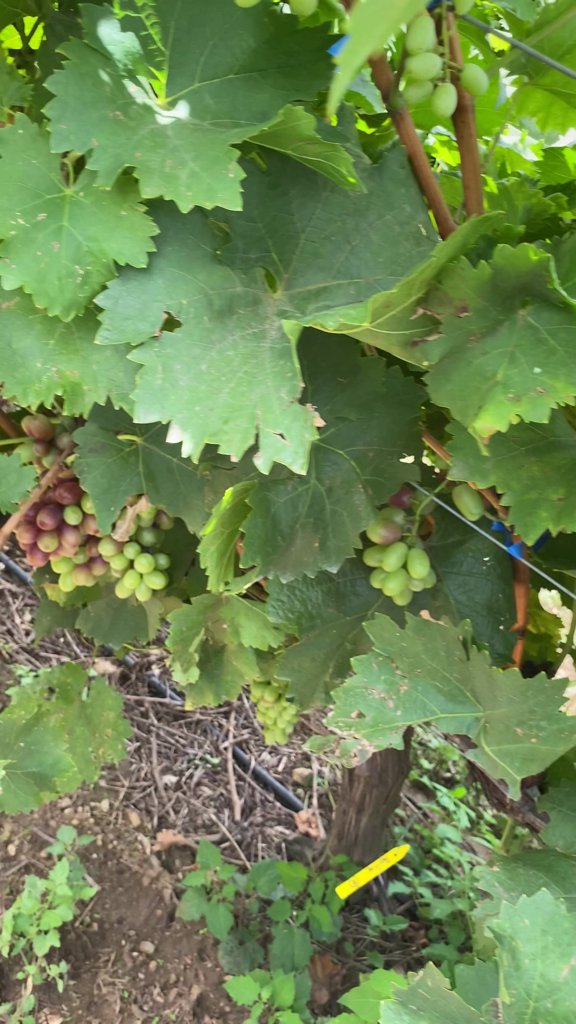
Berries visible: 80
Grape clusters: 4